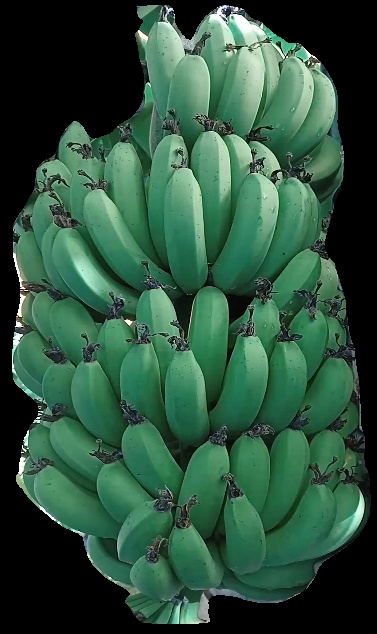
Variety: pachbale
Grade: grade1